Phil Douglas (baseball)

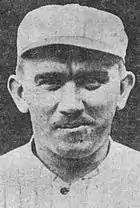
Douglas in 1922

His throwing error on a sacrifice bunt in Game 4 of the 1918 World Series gave the Boston Red Sox a 3–2 victory over the Cubs.